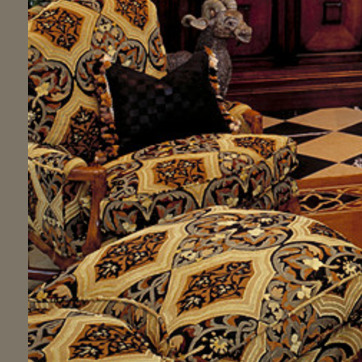
Material: fabric